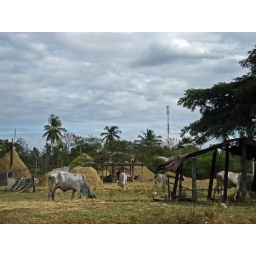
cows under the clouds